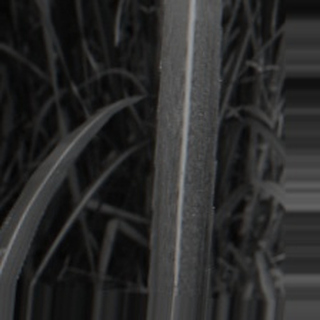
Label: sugarcane_bacterial_blight